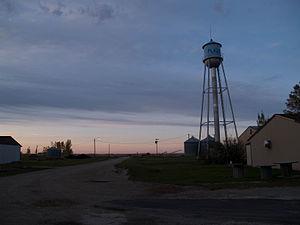
La ville de Plaza est située dans le comté de Mountrail, dans l’État du Dakota du Nord, aux États-Unis. Lors du recensement de 2010, sa population s’élevait à 171 habitants.